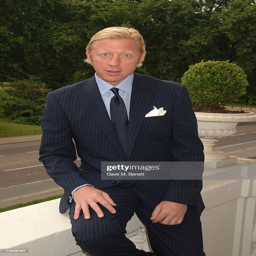
tennis player poses in a suit after being named as the brand 's ambassador .